Anton Dominik Fernkorn

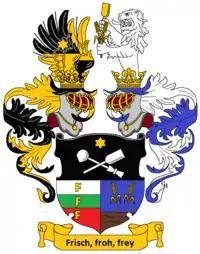
Fernkorn's arms as "Ritter", 1860

Fernkorn studied sculpture under the sculptors and Ludwig Michael Schwanthaler in Munich, 1836–40. His first sculptural project, “Saint George and the Dragon” for the courtyard of the Montenuovo palace, attracted attention, and the Austrian government appointed him director of the imperial bronze foundry at Vienna, in 1840, where he was part of the rebellion against the Neo-Classicism of that time and place. For the Cathedral of Speyer, in 1858 he completed six of the eight free-stone statues of the German emperors buried there.